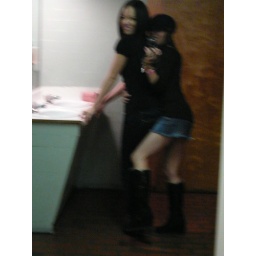
This is what girls doing in bathroom